Con el dedo en el gatillo

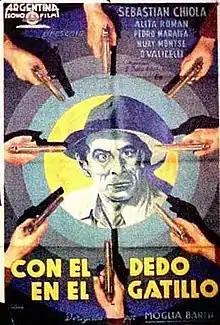

Con el dedo en el gatillo is a 1940 Argentine film directed by Luis Moglia Barth during the Golden Age of Argentine cinema.